Petrov Ridge

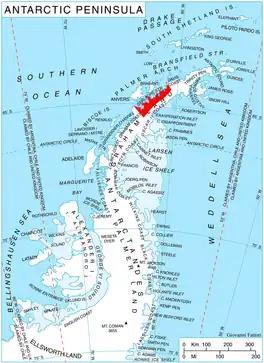
Location of Danco Coast on Antarctic Peninsula.

Petrov Ridge (‘Petrov Rid’ \pe-'trov 'rid\ is the rocky, partly ice-covered ridge extending 5.5 km in east-southeast to west-northwest direction, 2.5 km wide and rising to 1408 m in the north foothills of Foster Plateau on Danco Coast in Graham Land, Antarctica. It surmounts Krebs Glacier to the south-southwest, Charlotte Bay to the northwest and Bozhinov Glacier to the north-northeast.